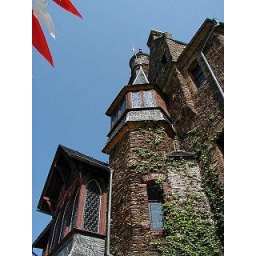
central castle building at the castle in Cochem on the Mosell river